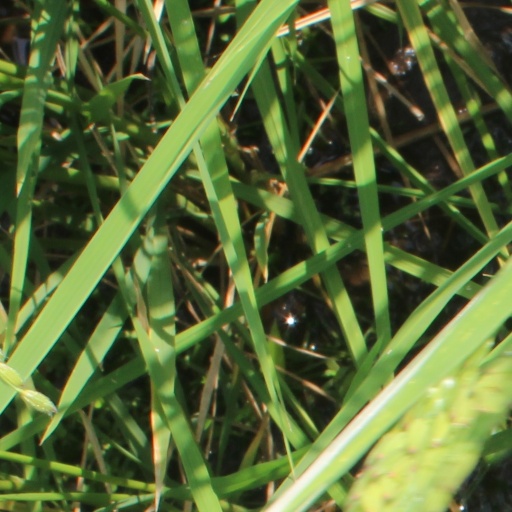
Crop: rice